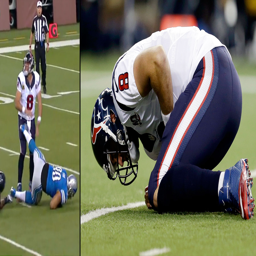
american football player was fined $30,000 for kicking american football player during a thanksgiving day game .